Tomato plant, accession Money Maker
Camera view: bottom (45 deg); turntable rotation: 90 degrees
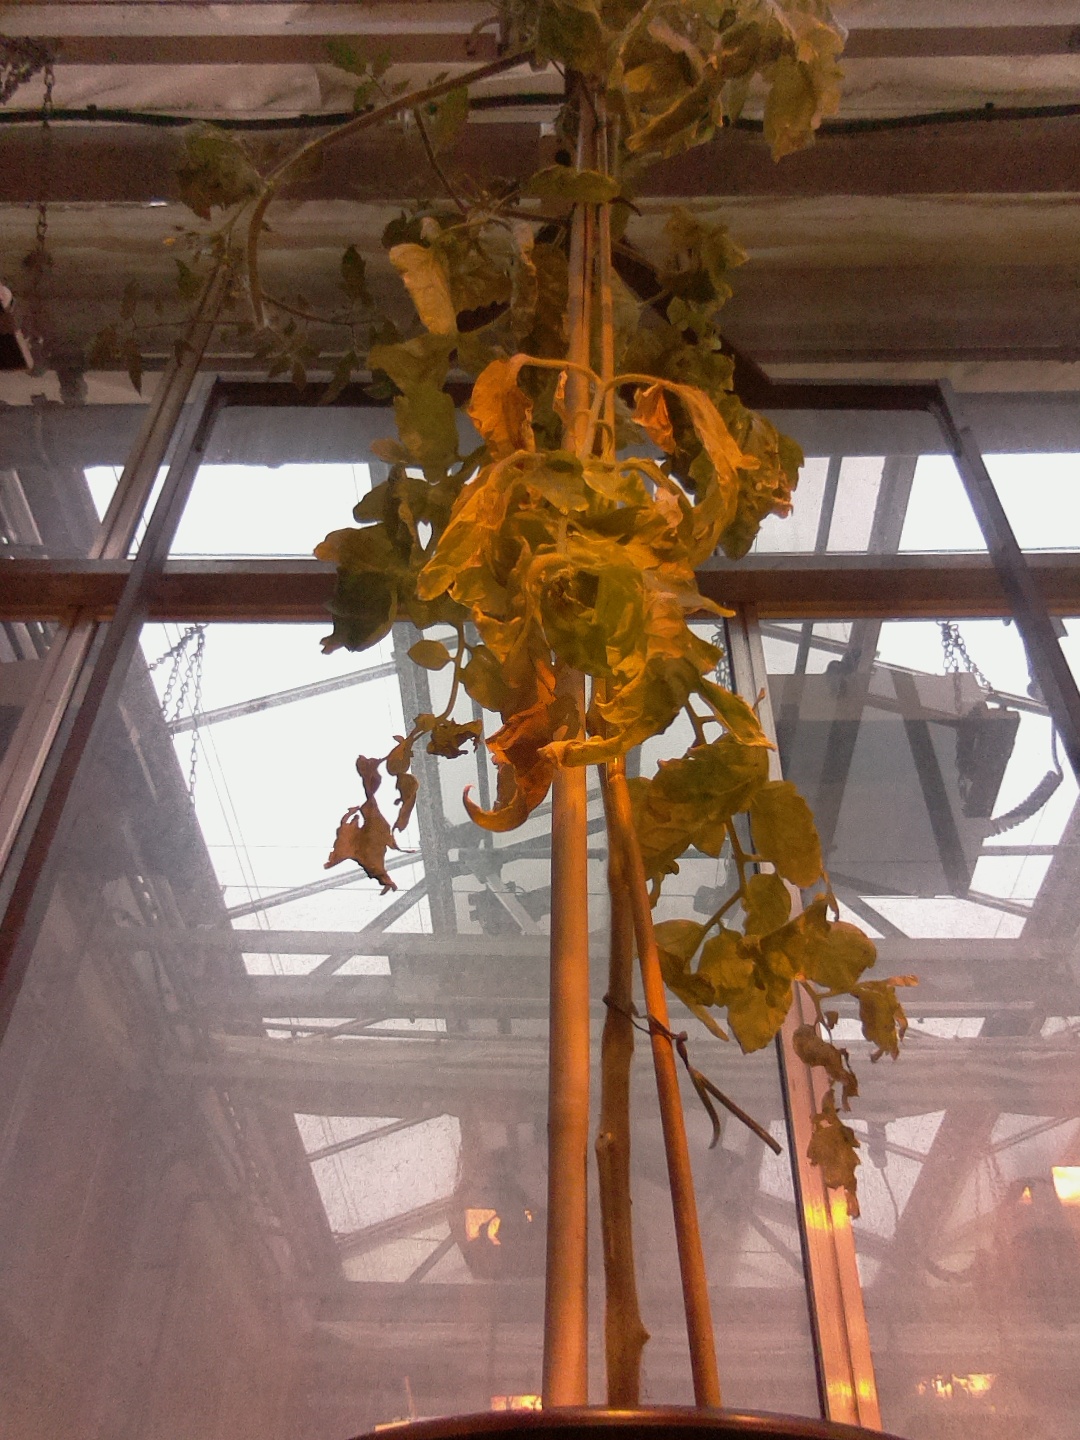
BBCH growth stage 79: 90% -100% of final fruit size